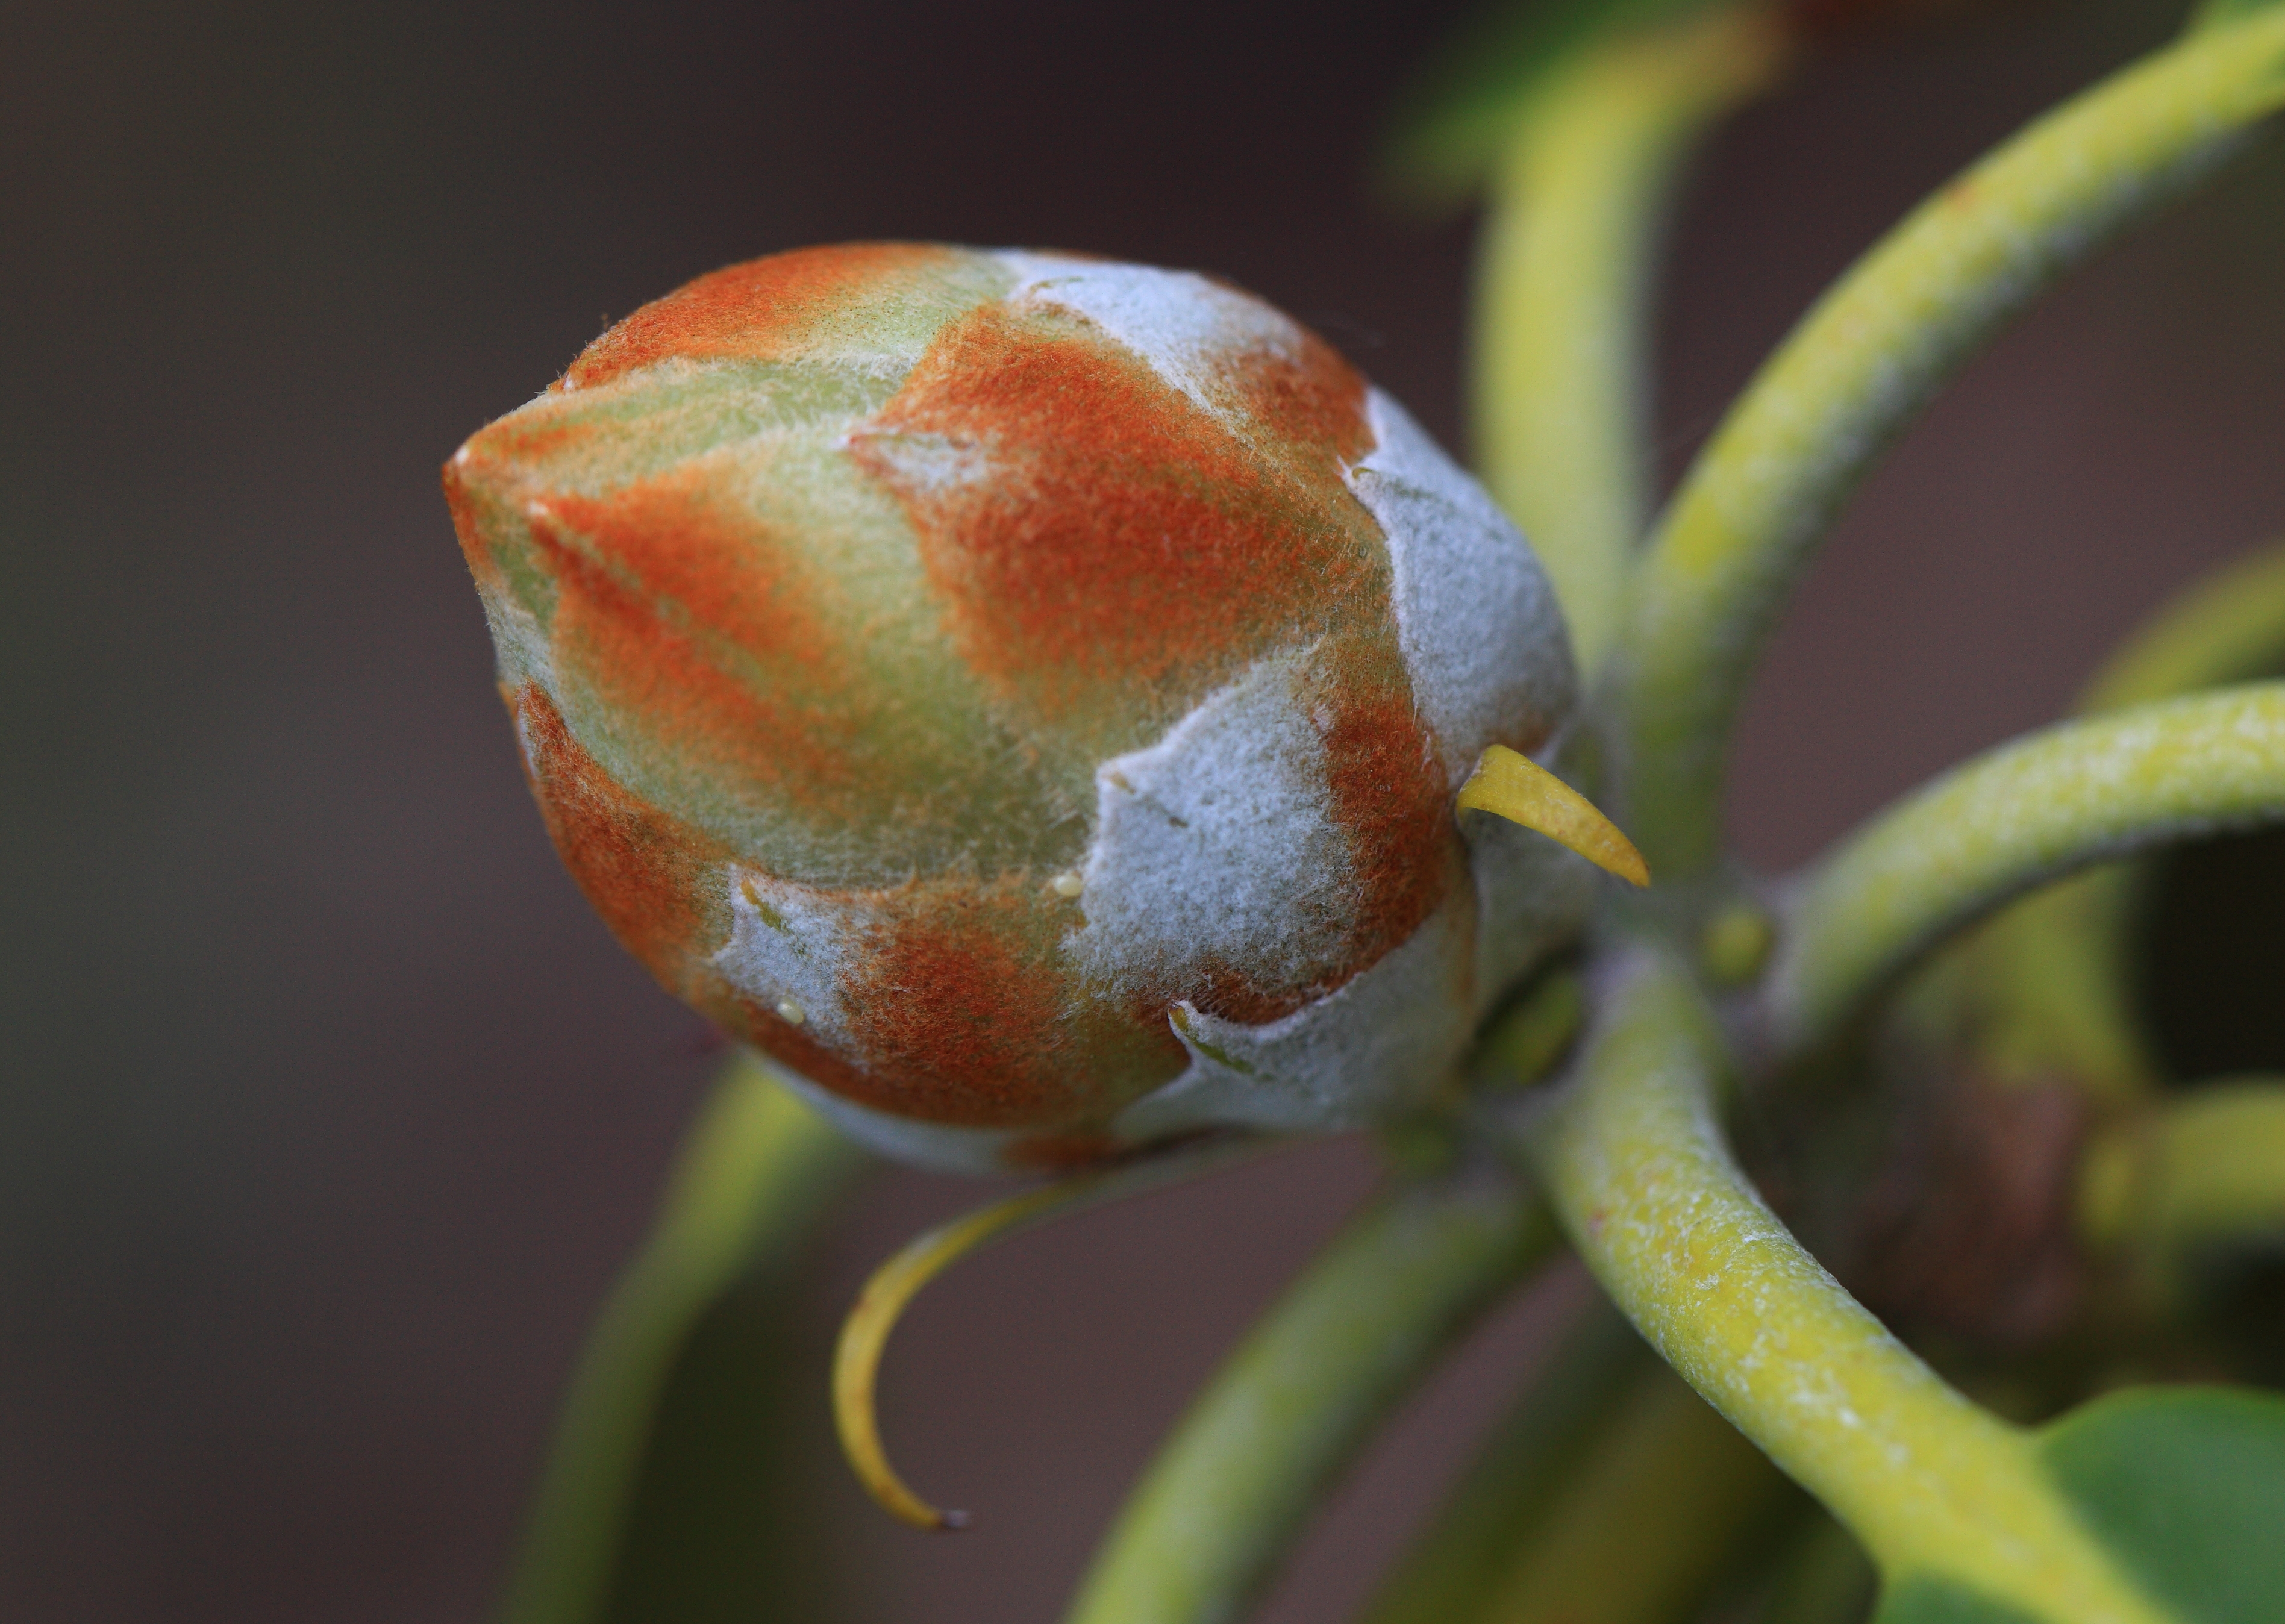
branch, blossom, plant, photography, fruit, leaf, flower, food, high, produce, botany, flora, close up, 5d, hires, bud, tone, markii, hi, res, resolution, gunma, katashina, macro photography, flowering plant, plant stem, land plant